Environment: lab
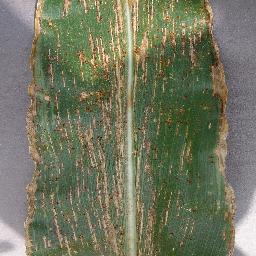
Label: gray_leaf_spot